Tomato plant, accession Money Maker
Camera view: tilt-top (135 deg); turntable rotation: 270 degrees
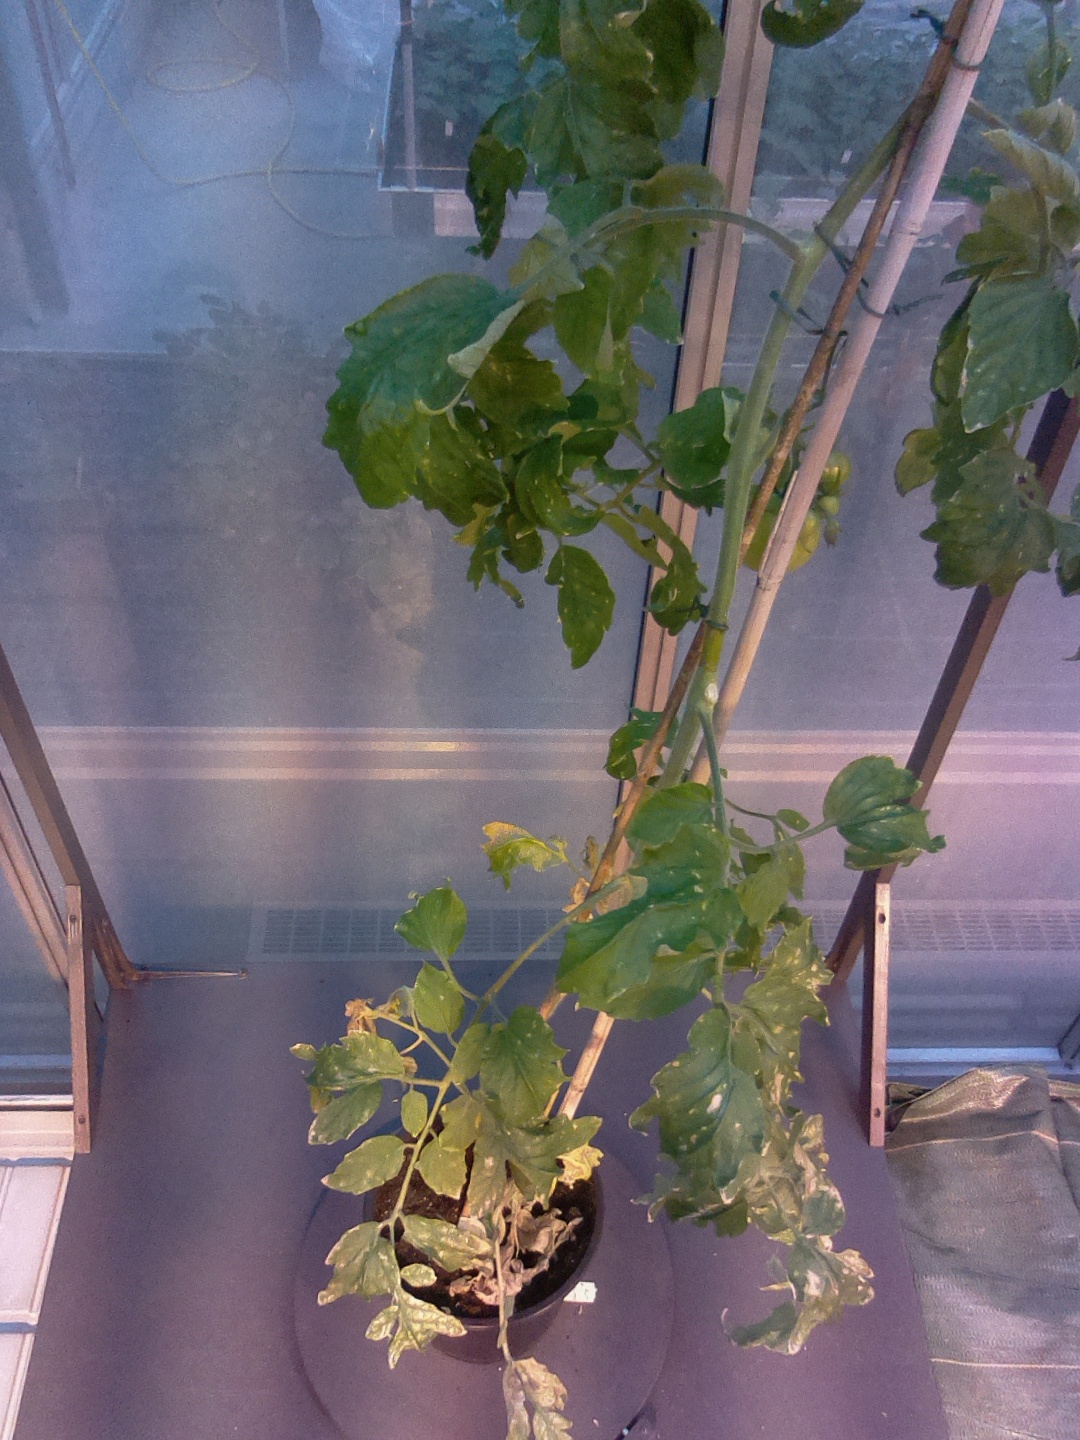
BBCH growth stage 77: 70%-80% of final fruit size